Jean-Luc Masdupuy

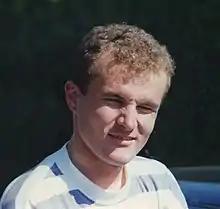
Masdupuy in 1996

Jean-Luc Masdupuy (born 14 April 1969) is a French former racing cyclist. He finished in last place in the 1996 Tour de France.